Baro (entertainer)

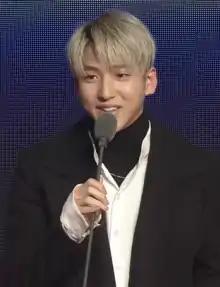
Baro in January 2017

Cha Sun-woo (born September 5, 1992), better known by his stage name Baro, is a South Korean actor, rapper, singer, and songwriter. He is a former member of boy band B1A4 and is currently under Media Lab Seesaw (SISO). He made his acting debut through the hit 2013 cable drama "Reply 1994" and additionally received critical acclaim for his role in the television series "" (2014) and "Angry Mom" (2015).